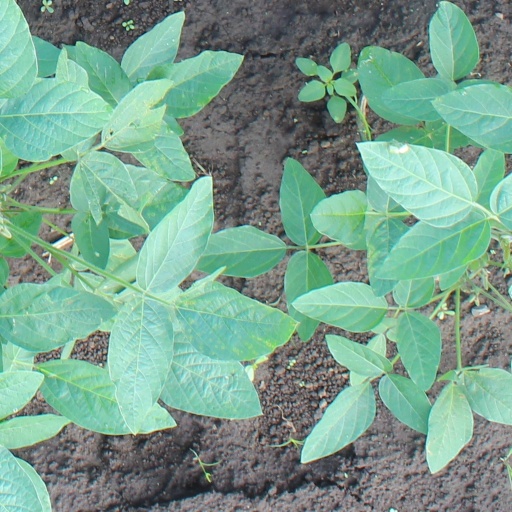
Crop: soybean